Lord Advocate

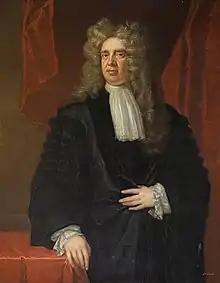
Sir James Stewart, Lord Advocate 1692–1707, the last Lord Advocate of the Kingdom of Scotland prior to the Acts of Union

"The career path of recent Scottish law officers", Scots Law Times", 14 July 2006"